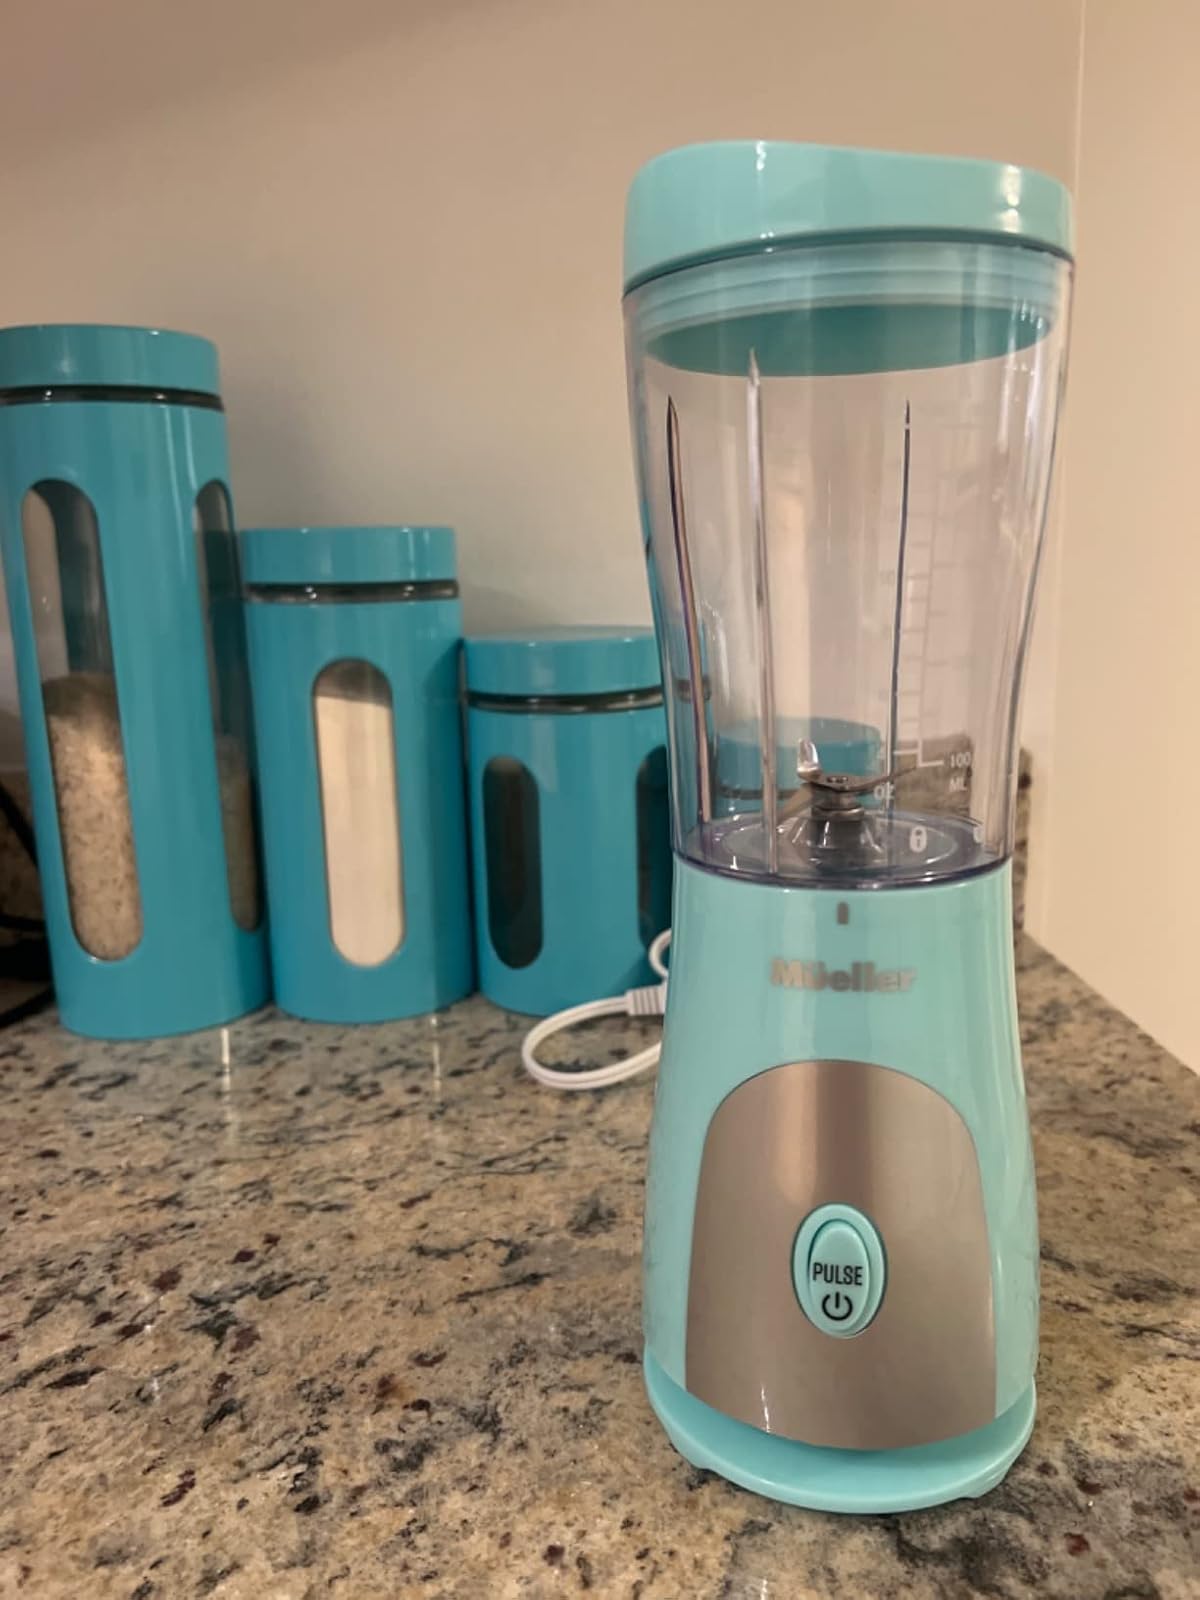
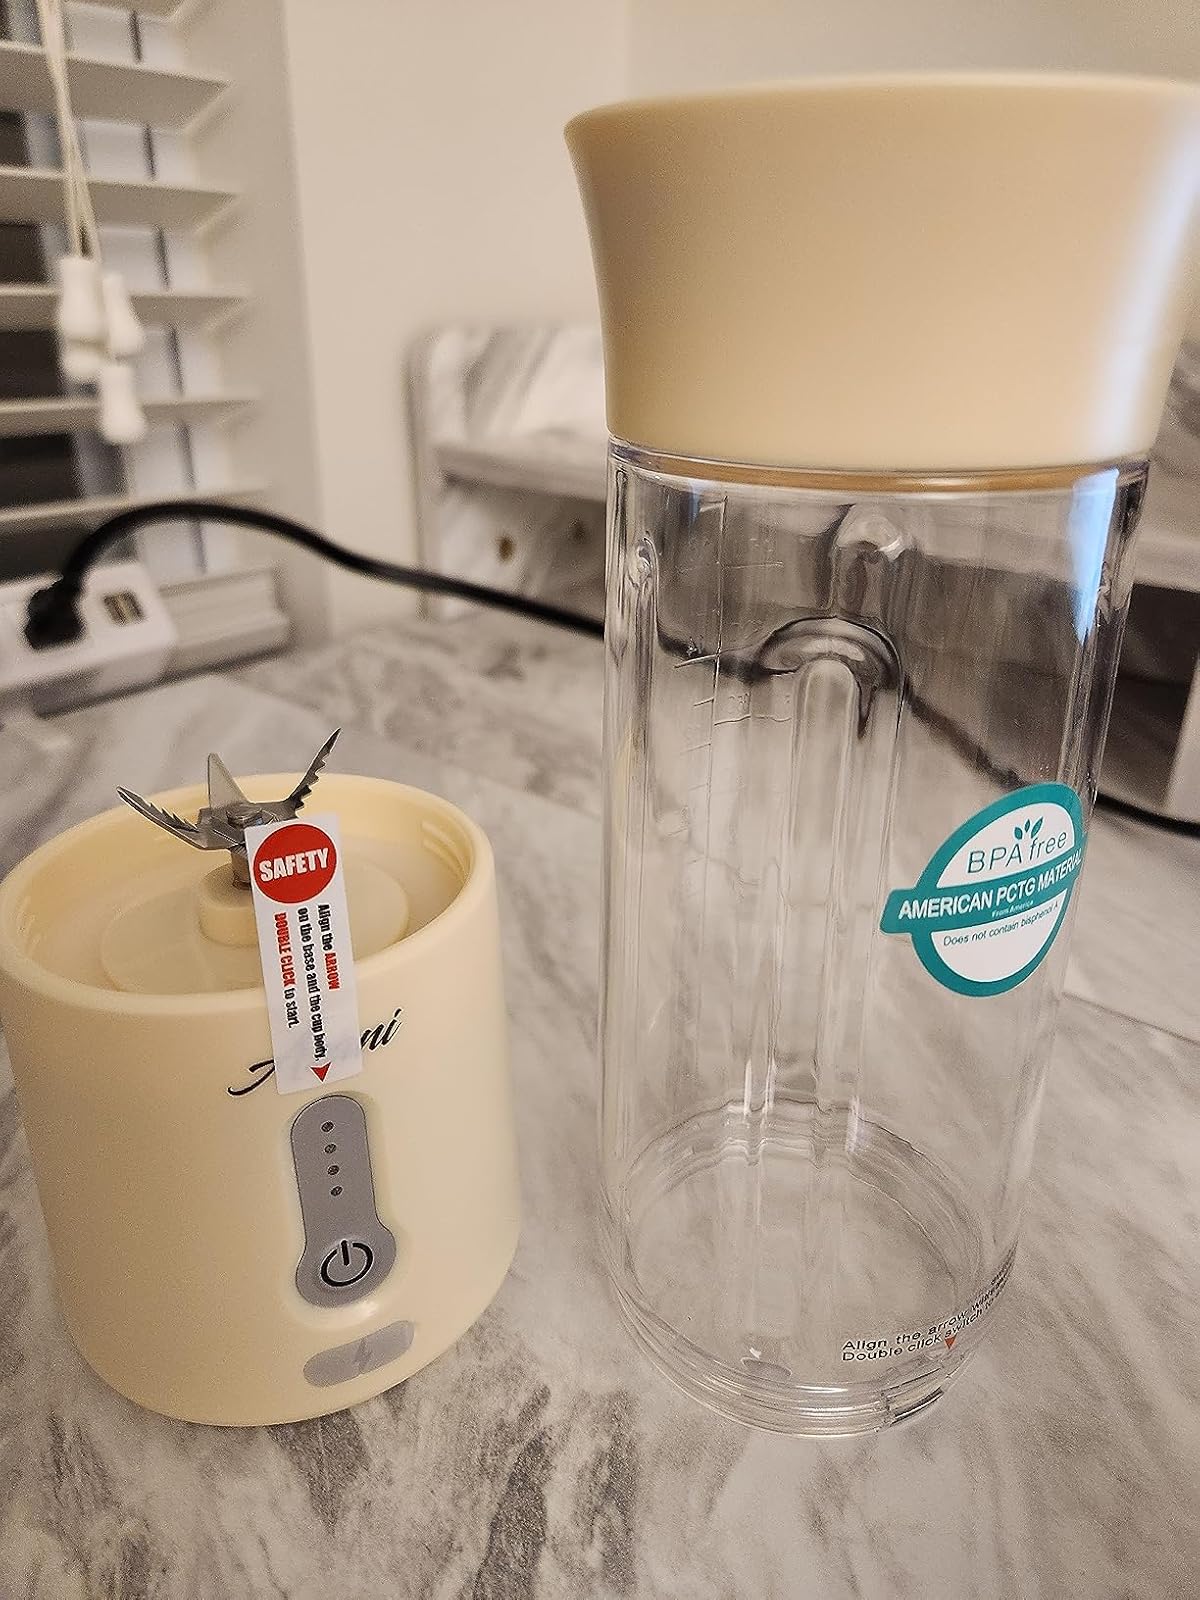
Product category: items_blender
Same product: no